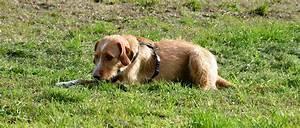
dog